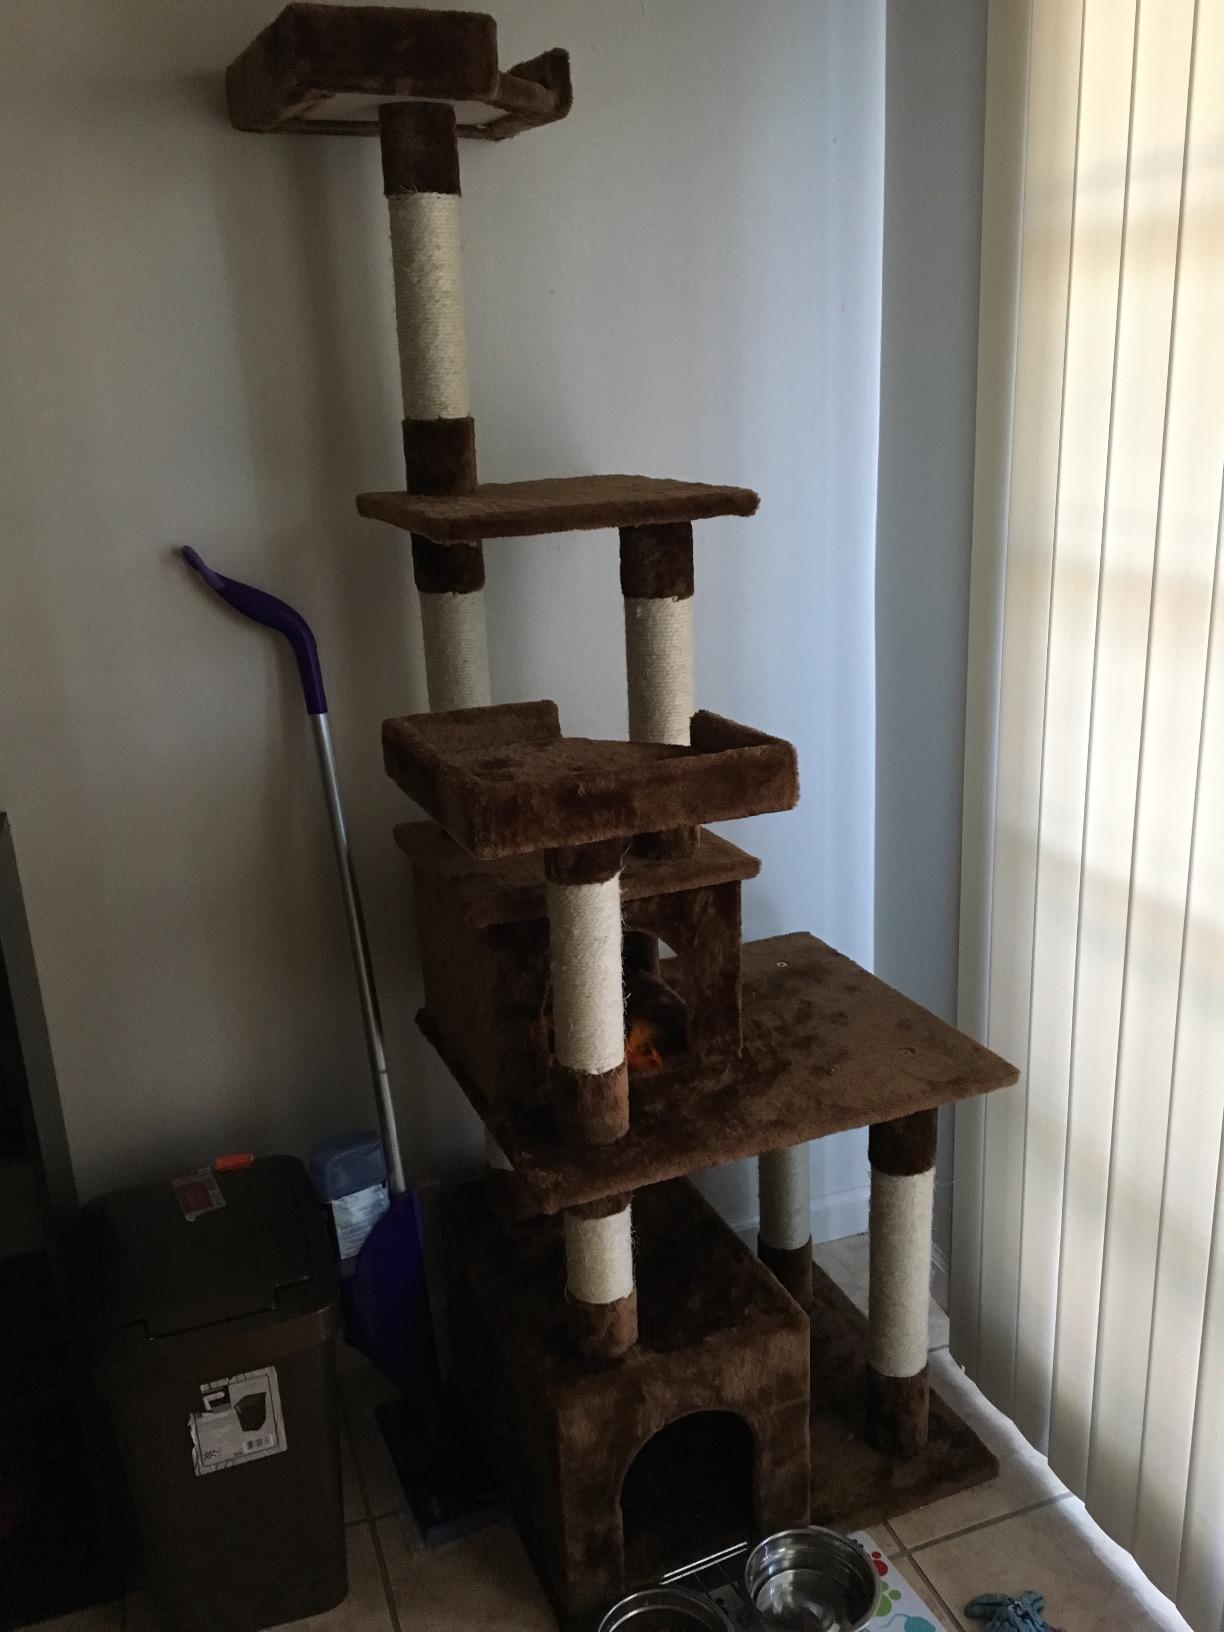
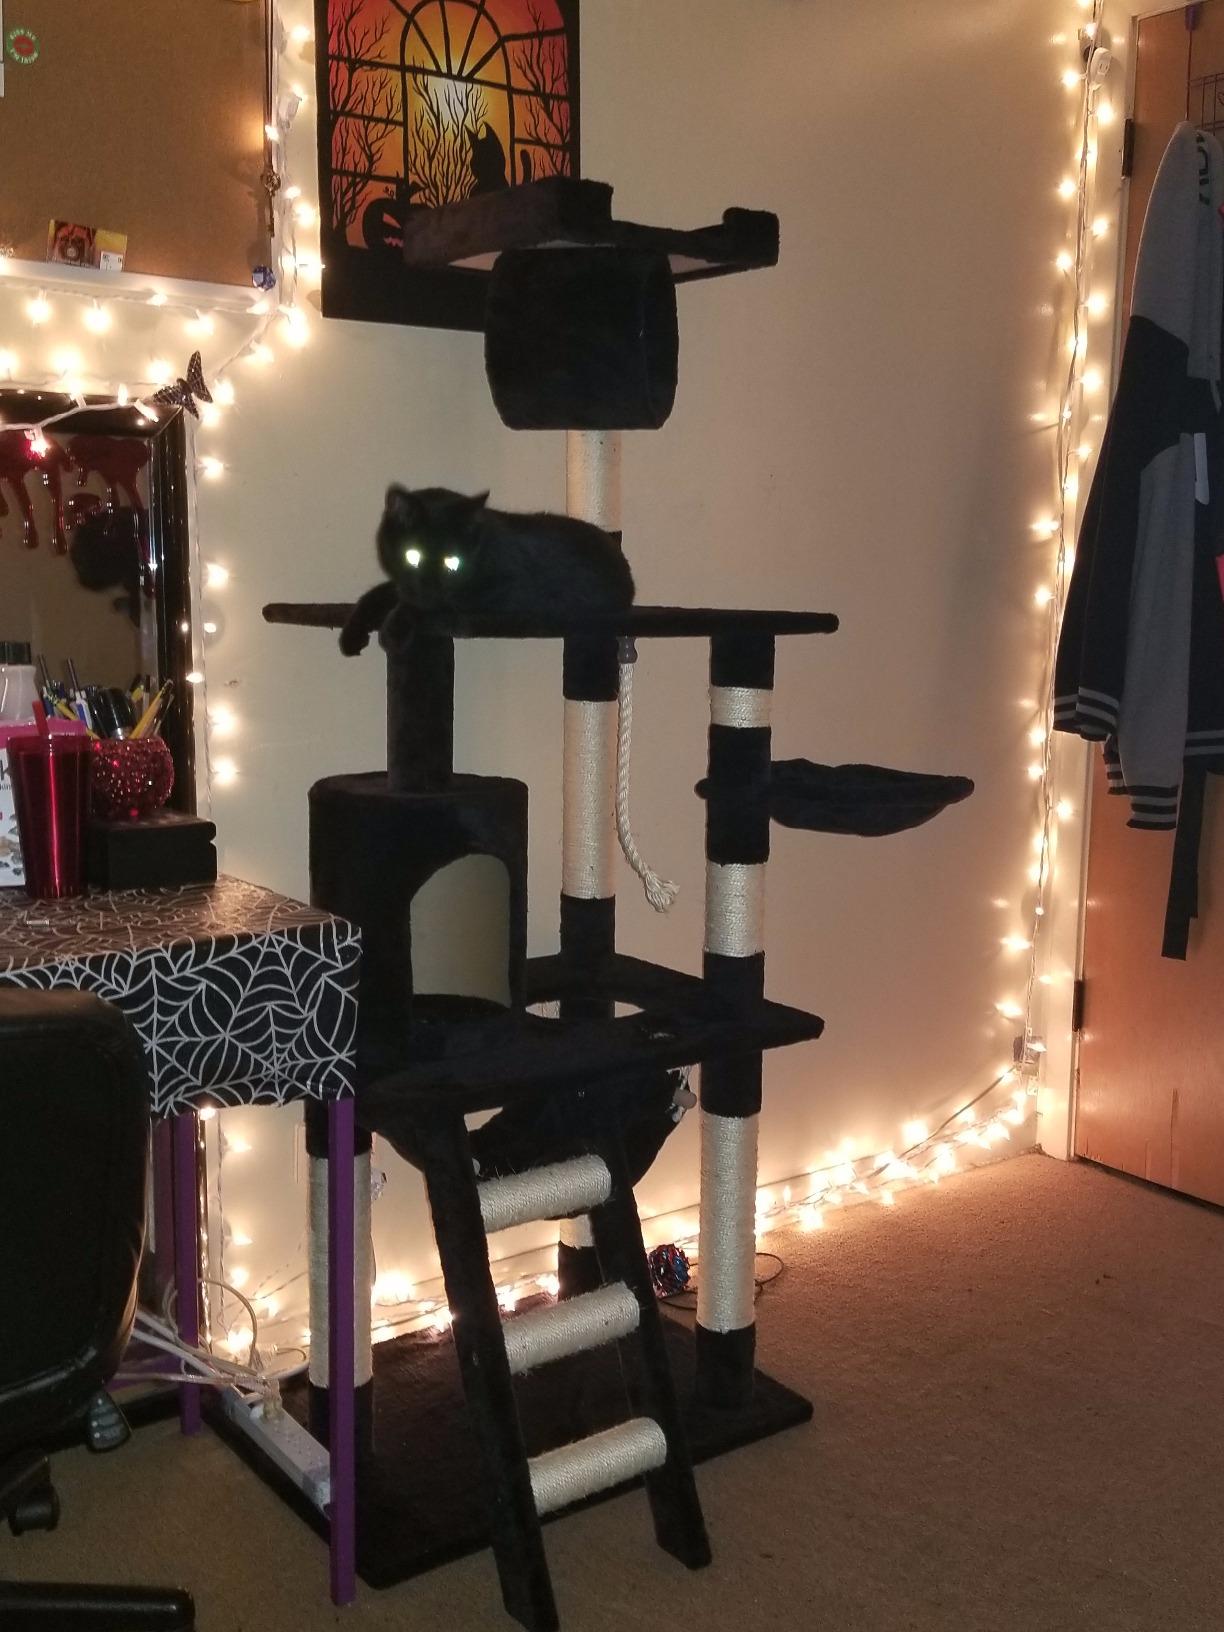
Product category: items_cat tree
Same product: no